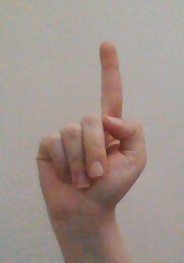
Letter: bb